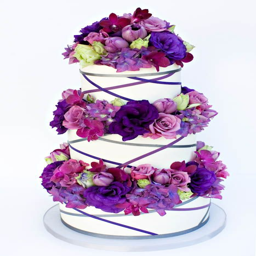
wrapped with criss - crossing ribbons and adorned with flowers , this pretty three - tiered wedding cake would be perfect .